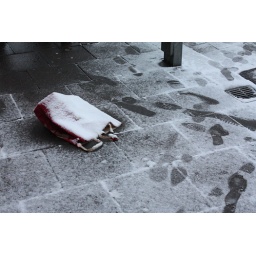
paper bag covered in snow